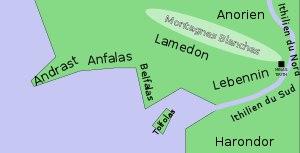
Le Gondor est un royaume fictif du légendaire de l'écrivain britannique J. R. R. Tolkien. Il est décrit comme le plus grand royaume des Hommes à l'ouest de la Terre du Milieu à la fin du Troisième Âge. Le troisième volume du roman Le Seigneur des anneaux, Le Retour du roi, raconte les événements survenus en Gondor pendant la guerre de l'Anneau, suivis par la restauration du royaume. Les appendices du roman éclairent l'histoire antérieure et postérieure du royaume.